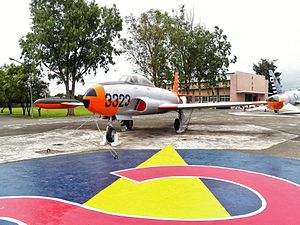
Lockheed T-33 / Operatører
T-33 fra Taiwans Luftvåben, Hsinchu Air Base, 2012
Lockheed T-33 Shooting Star, også kaldet T-Bird er et amerikansk jetdrevet trænings- eller skolefly. Det blev produceret af Lockheed og fløj første gang i 1948 med Tony LeVier som pilot. T-33 var en videreudvikling af Lockheed P-80/F-80 og fik oprindeligt navnet TP-80C/TF-80C under udviklingen, og blev så omdøbt til T-33A. I 2015 var nogle Canadisk-byggede eksemplarer stadig i brug ved det Bolivianske Luftvåben.